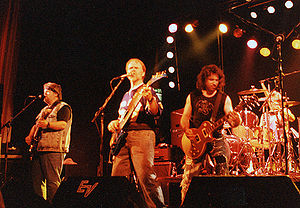
Bachman-Turner Overdrive
BTO i Örebro i Sverige, i april 1991
Bachman Turner Overdrive er et af de største rockbands fra Canada. Det startede i 1971 af forsangeren Randy Bachman, og Charles Fred Turner, de elskede begge biler og gav så bandet navnet efter et truckermagasin: overdrive. Derfor navnet Bachman-Turner overdrive. Øvrige medlemmer var Tim Bachman og Robin Bachman. Dette var besætningen på de to første Lp'er som kort og godt hed BTO og BTO II. Senere blev Tim Bachman erstattet af Blair Thornton. Deres 3. LP var Not Fragile, hvor hittet You ain't seen nothing yet blev nummer 1 i USA. Derefter fulgte Four Wheel Drive, Head On og Freeways, hvorefter Randy Bachman forlod gruppen. Han blev erstattet af Jim Clinch på LP'erne Street Action og Rock'n'roll Nights.